Amos William Howard

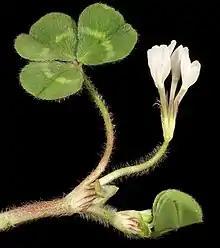
"Subterranean clover"

Amos William Howard (31 May 1848 2 March 1930) pioneered the introduction of subterranean clover as a fodder plant in Australia.